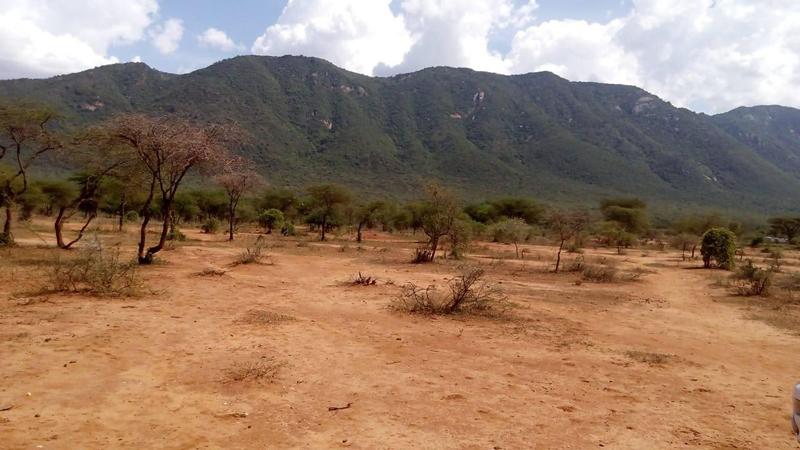
Eneo kubwa la wazi lililo tambarare lililozungukwa na safu za milima pamoja na mabonde, na kipande cha ardhi chenye uoto wa asili unaojumuisha vichaka pamoja na nyasi fupi ikiashiria kua ni eneo lenye kuashiria mandhari ya misitu.